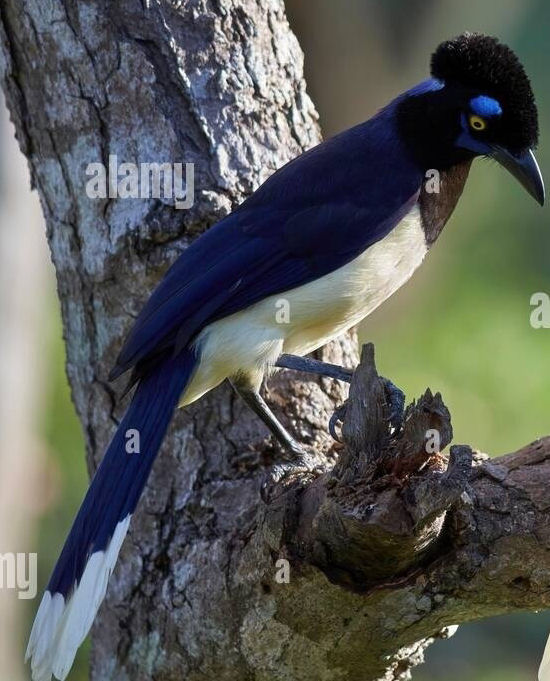
Species: PLUSH CRESTED JAY
Scientific name: CYANOCORAX CHRYSOPS
ImageNet parent category: jay